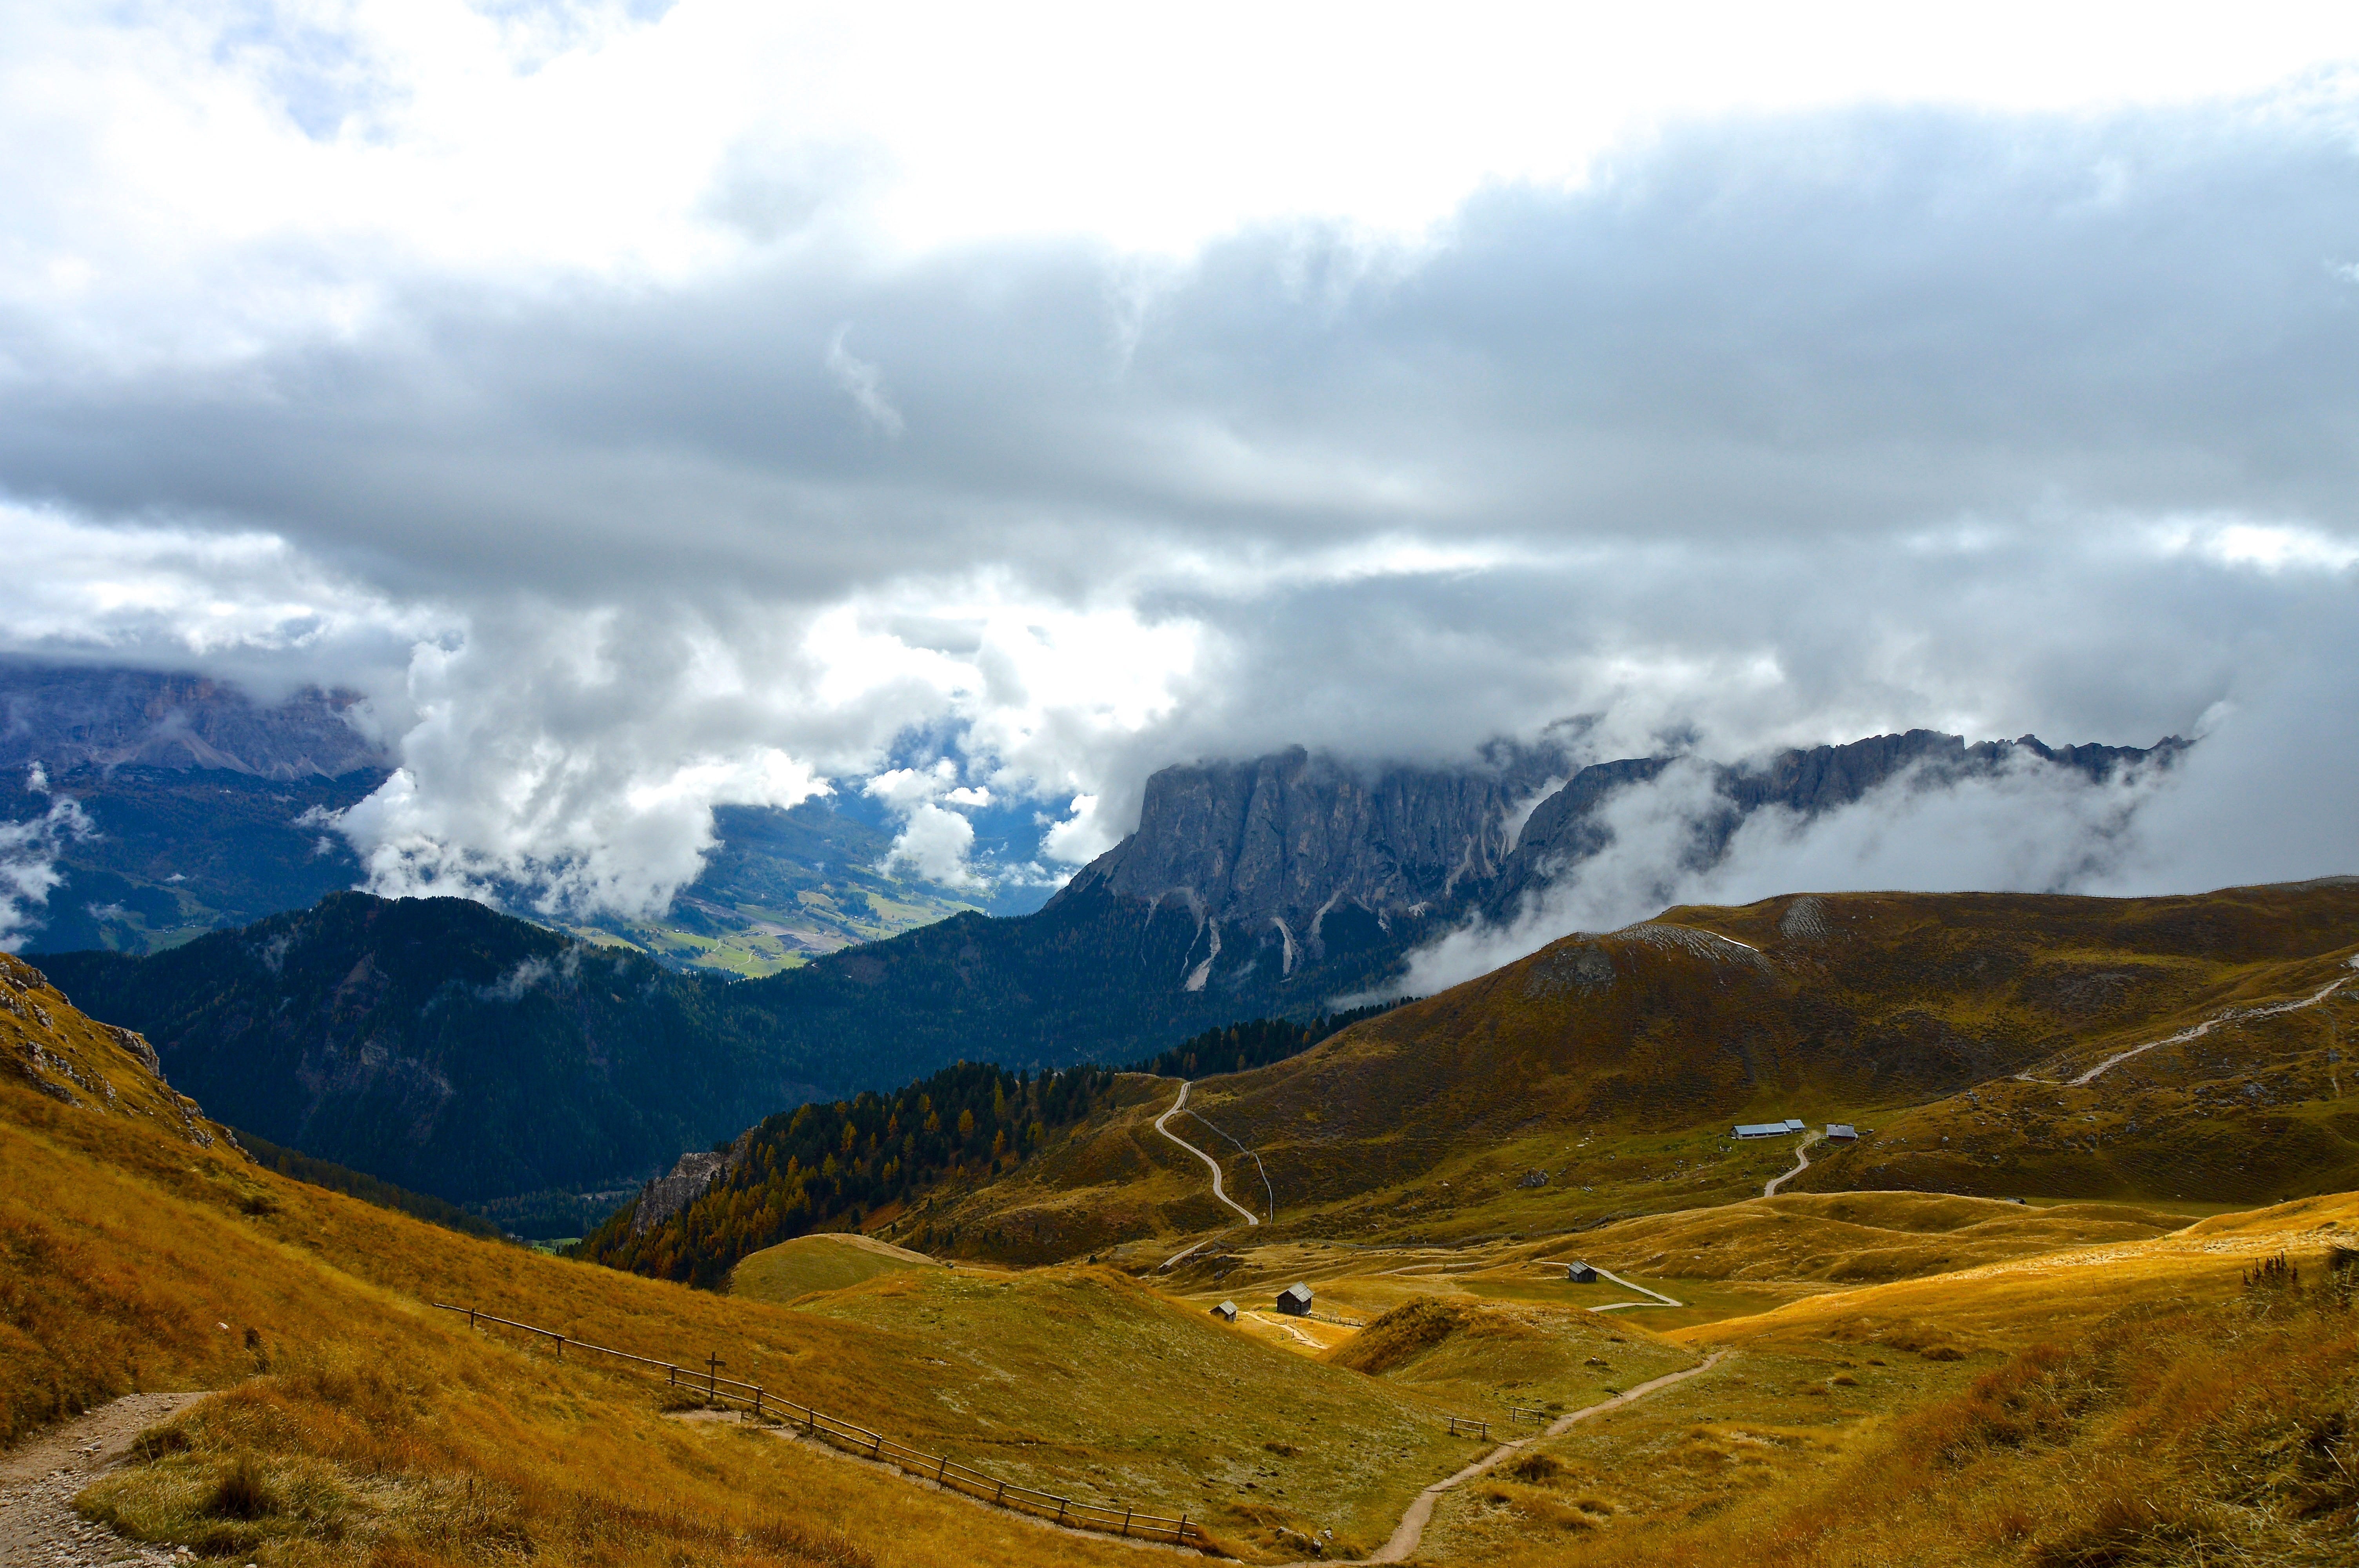
landscape, nature, rock, wilderness, mountain, snow, cloud, sky, sun, meadow, hill, lake, valley, mountain range, summer, relax, holiday, alpine, leisure, highland, ridge, summit, clouds, relaxation, mountains, alps, plateau, fell, loch, alm, dolomites, wellness, landform, peitlerkofel, summer holiday, mountain pass, geographical feature, mountainous landforms